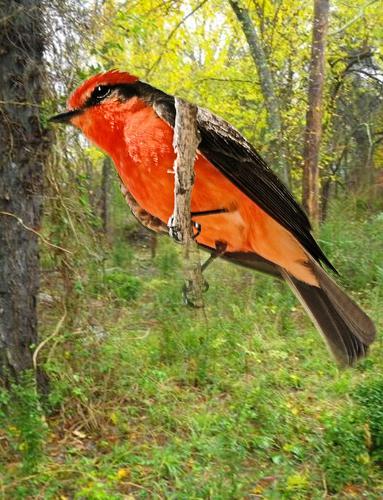
Bird species: Vermilion_Flycatcher
Bird type: landbird
Background: land